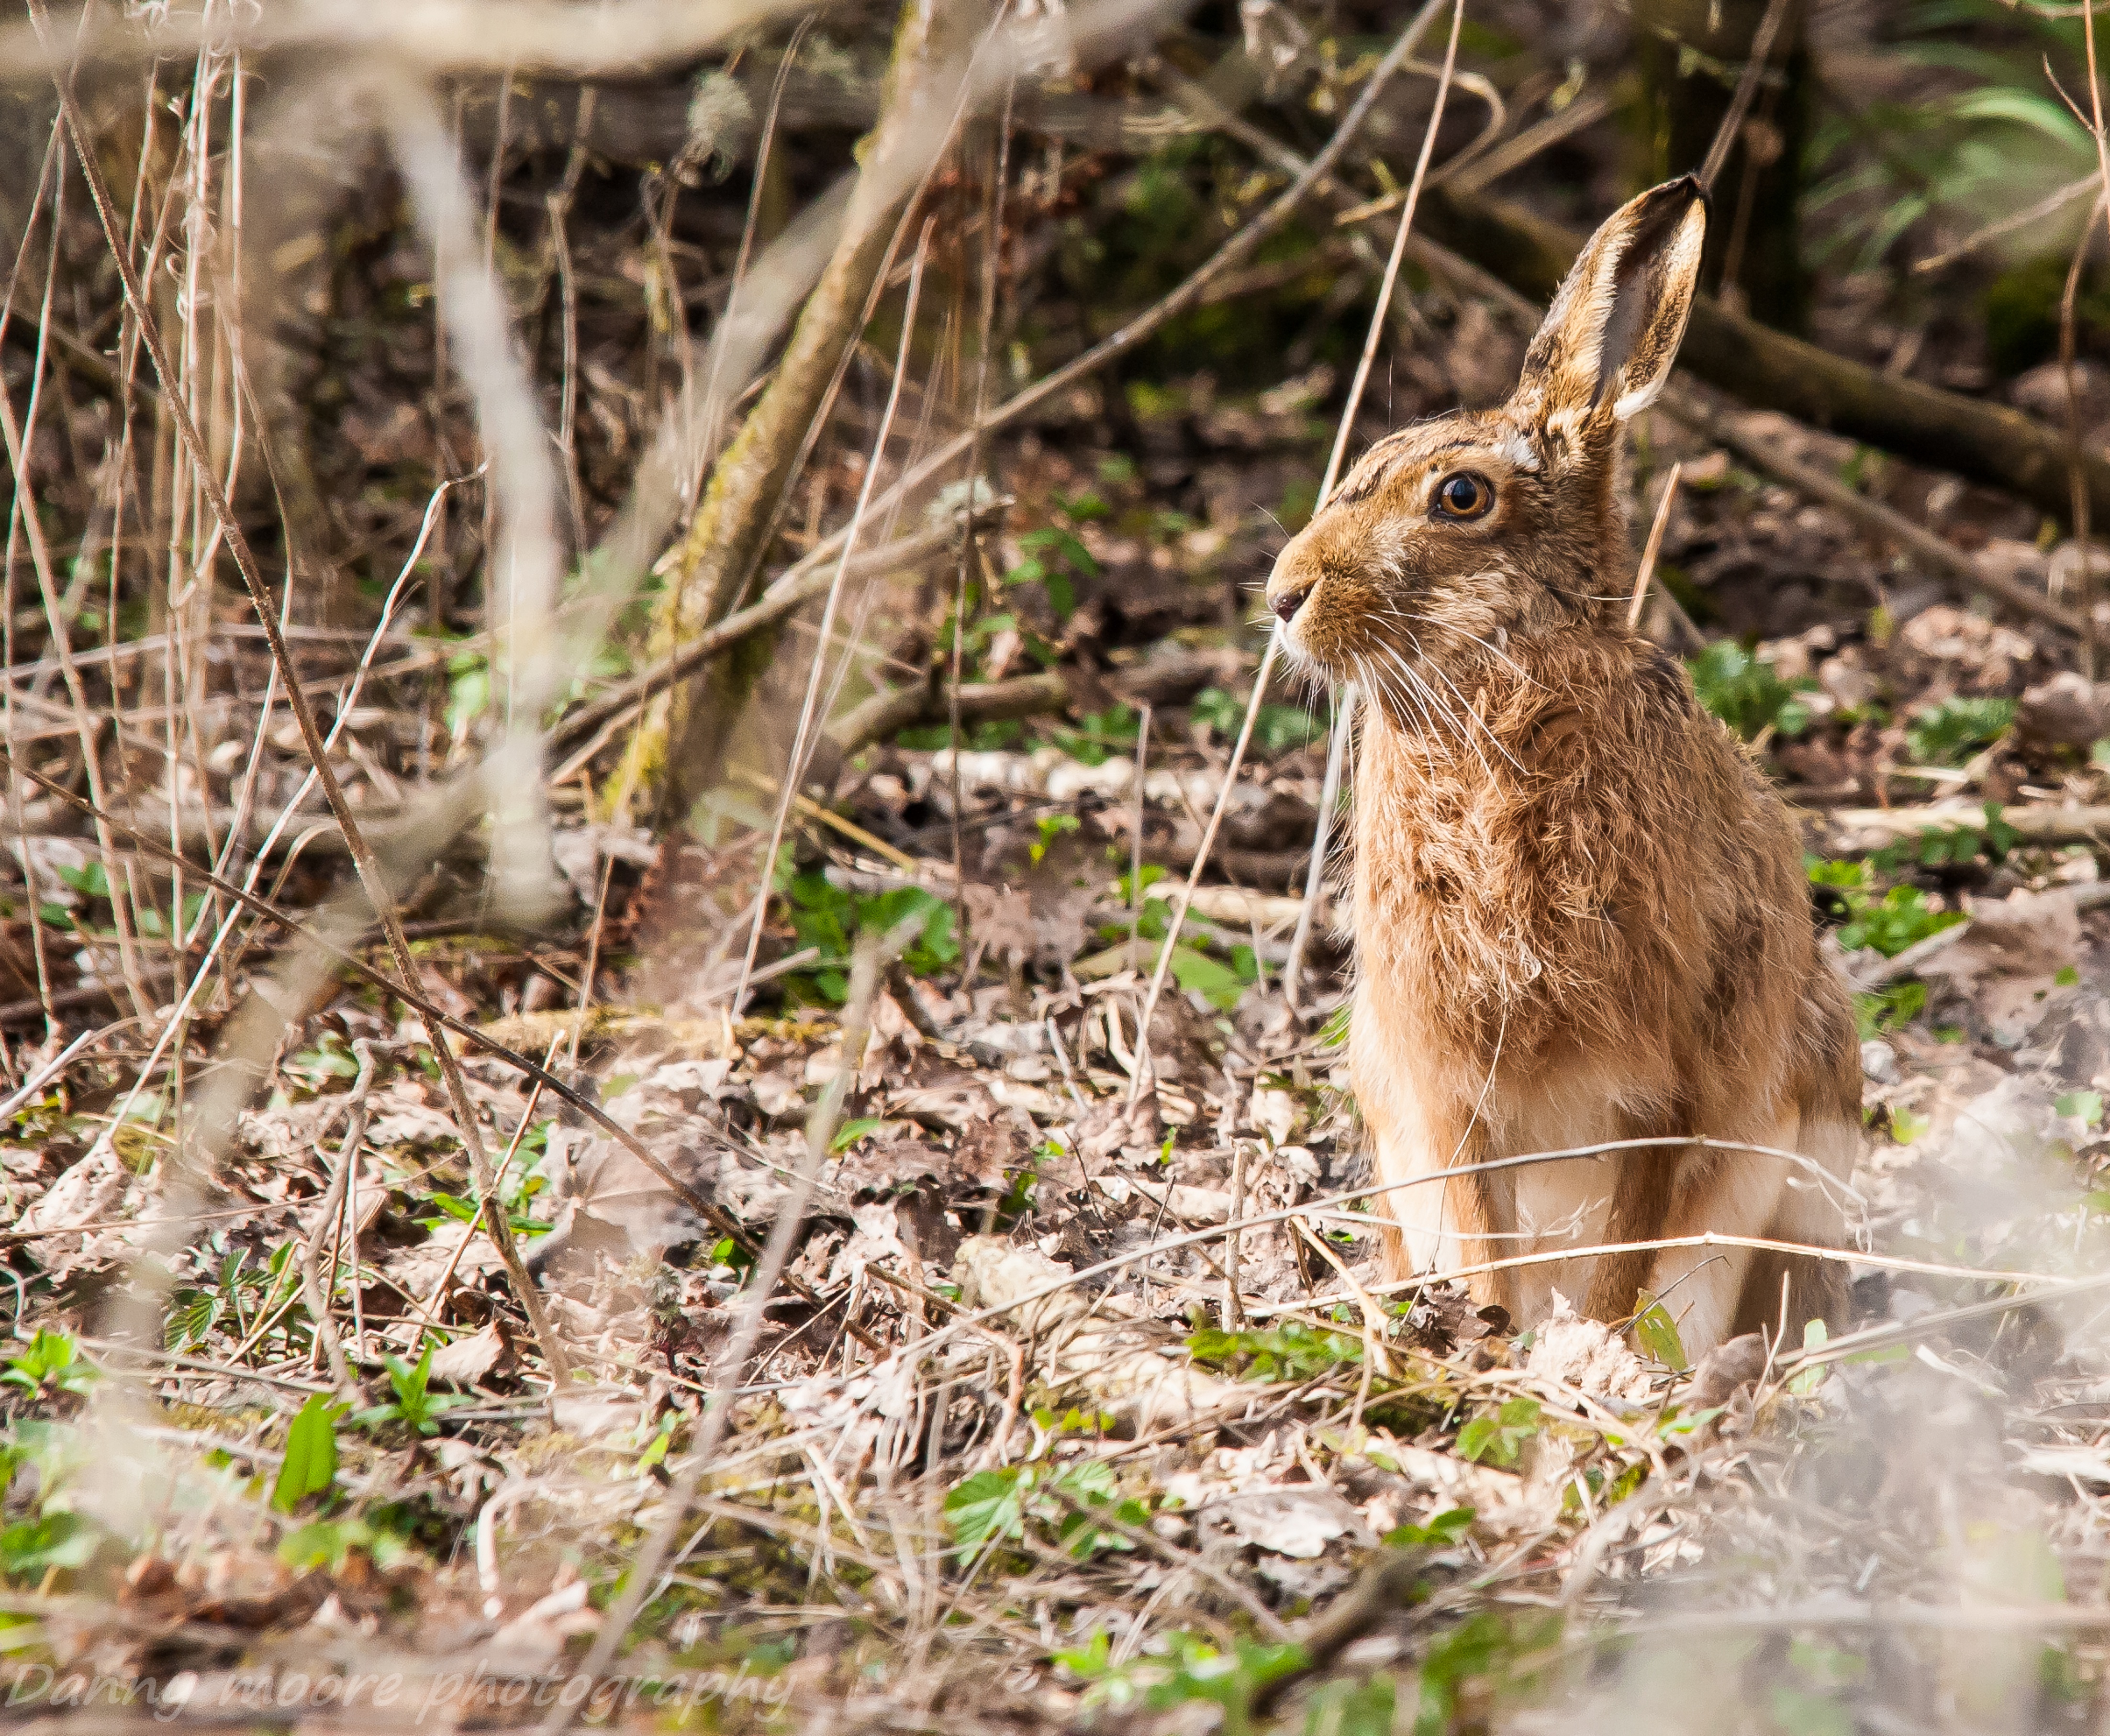
nature, branch, prairie, animal, summer, wildlife, mammal, fauna, hare, vertebrate, white tailed deer, old world flycatcher, perching bird